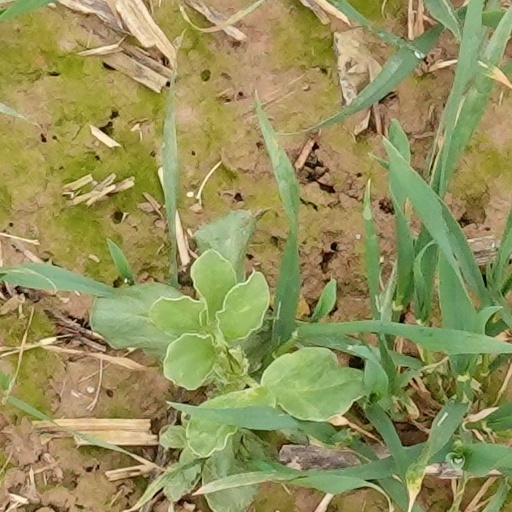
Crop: wheat